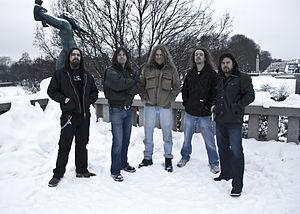
Tank est un groupe de heavy metal britannique, originaire de Londres, en Angleterre. Il fait partie de la New wave of British heavy metal. Avec à sa tête un bassiste/chanteur, il est souvent comparé à Motörhead. Tank est reconnu comme l'un des groupes de heavy metal ayant eu une influence directe et prépondérante sur l'apparition du thrash metal en 1983.